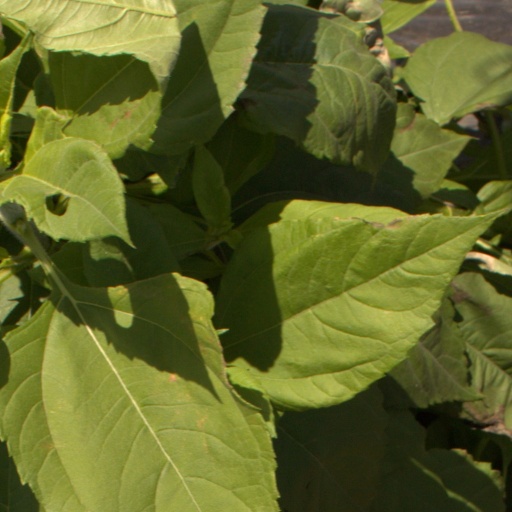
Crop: Jerusalem artichoke